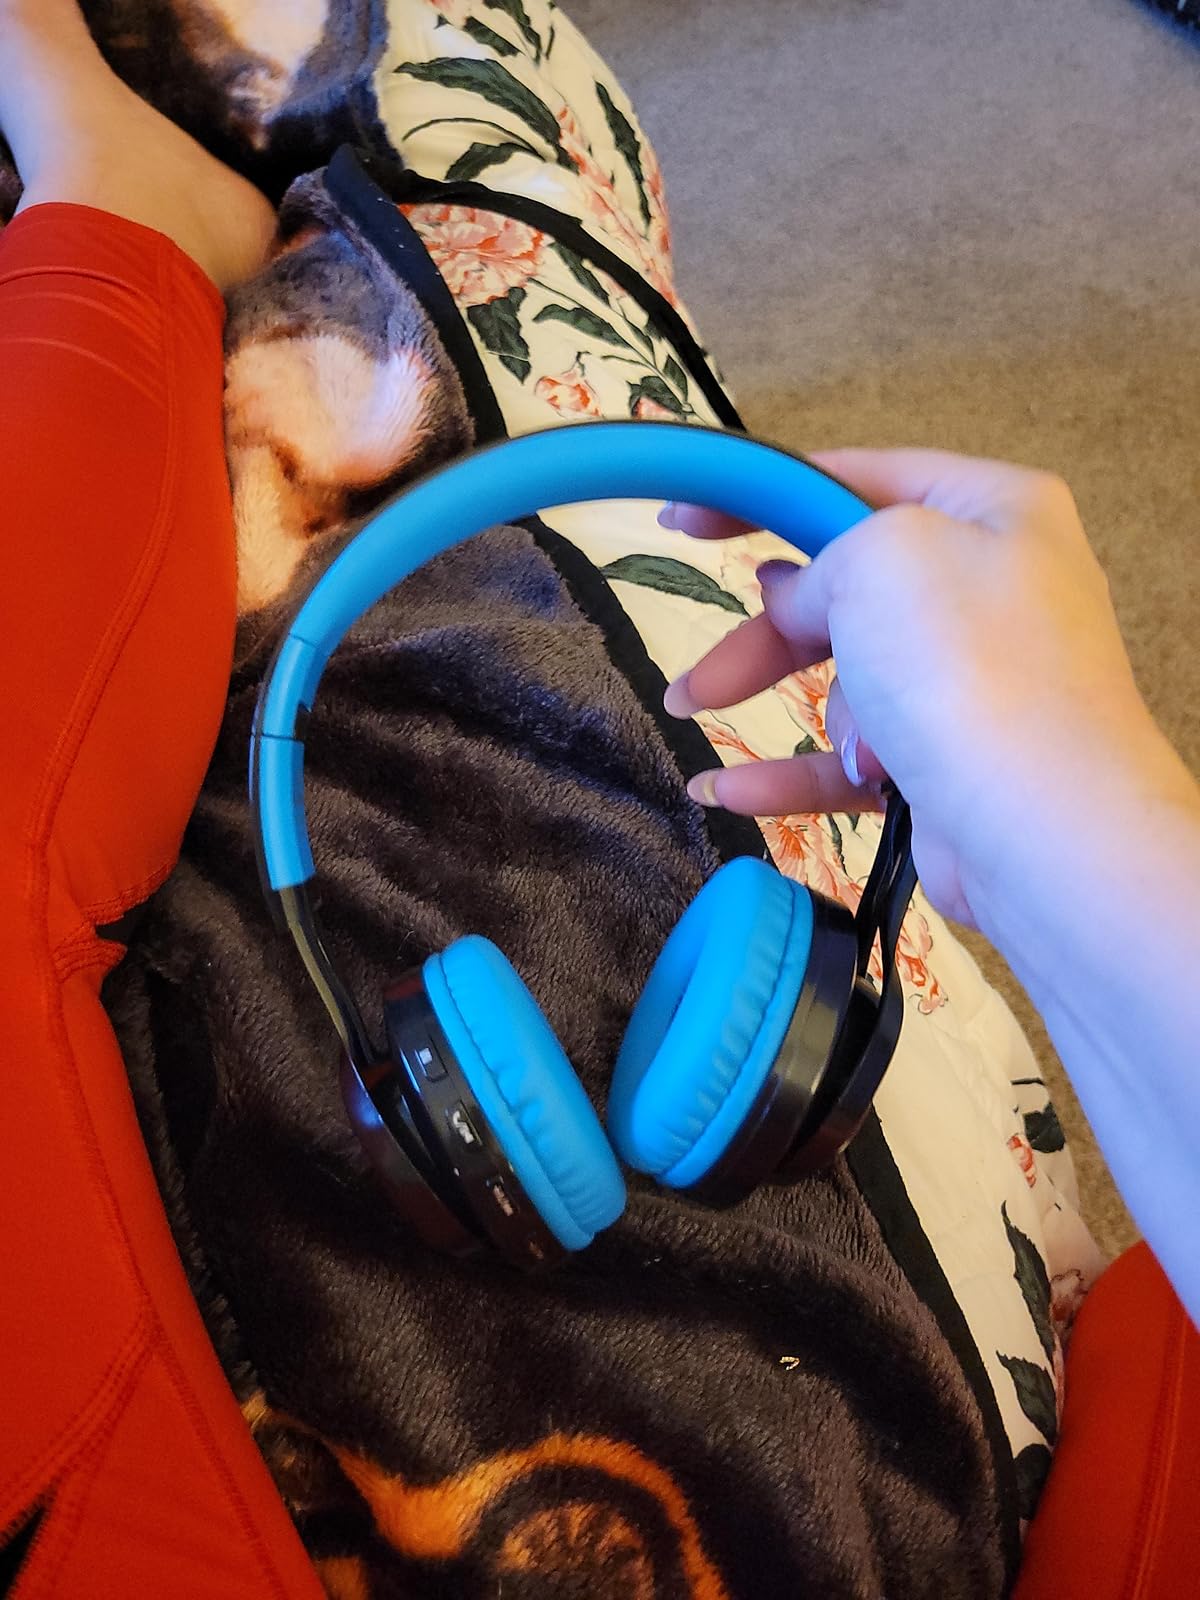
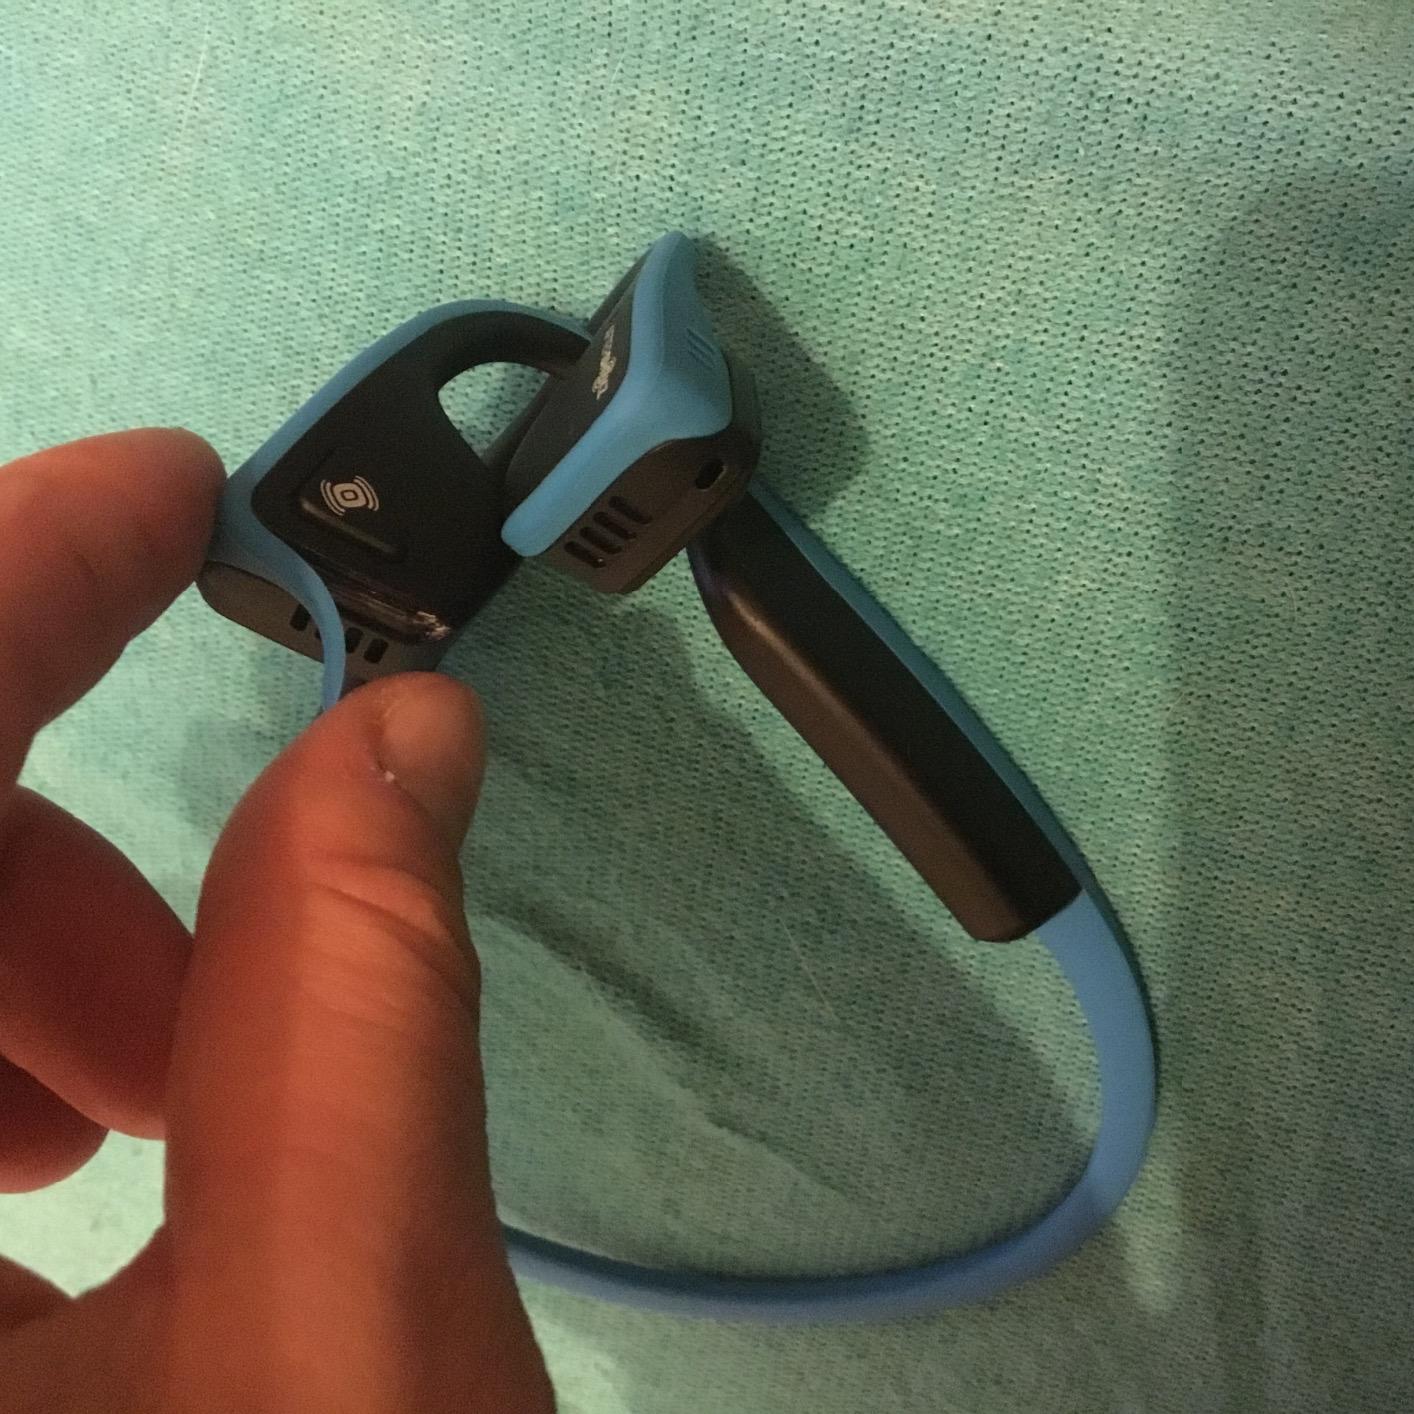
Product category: headphones
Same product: no